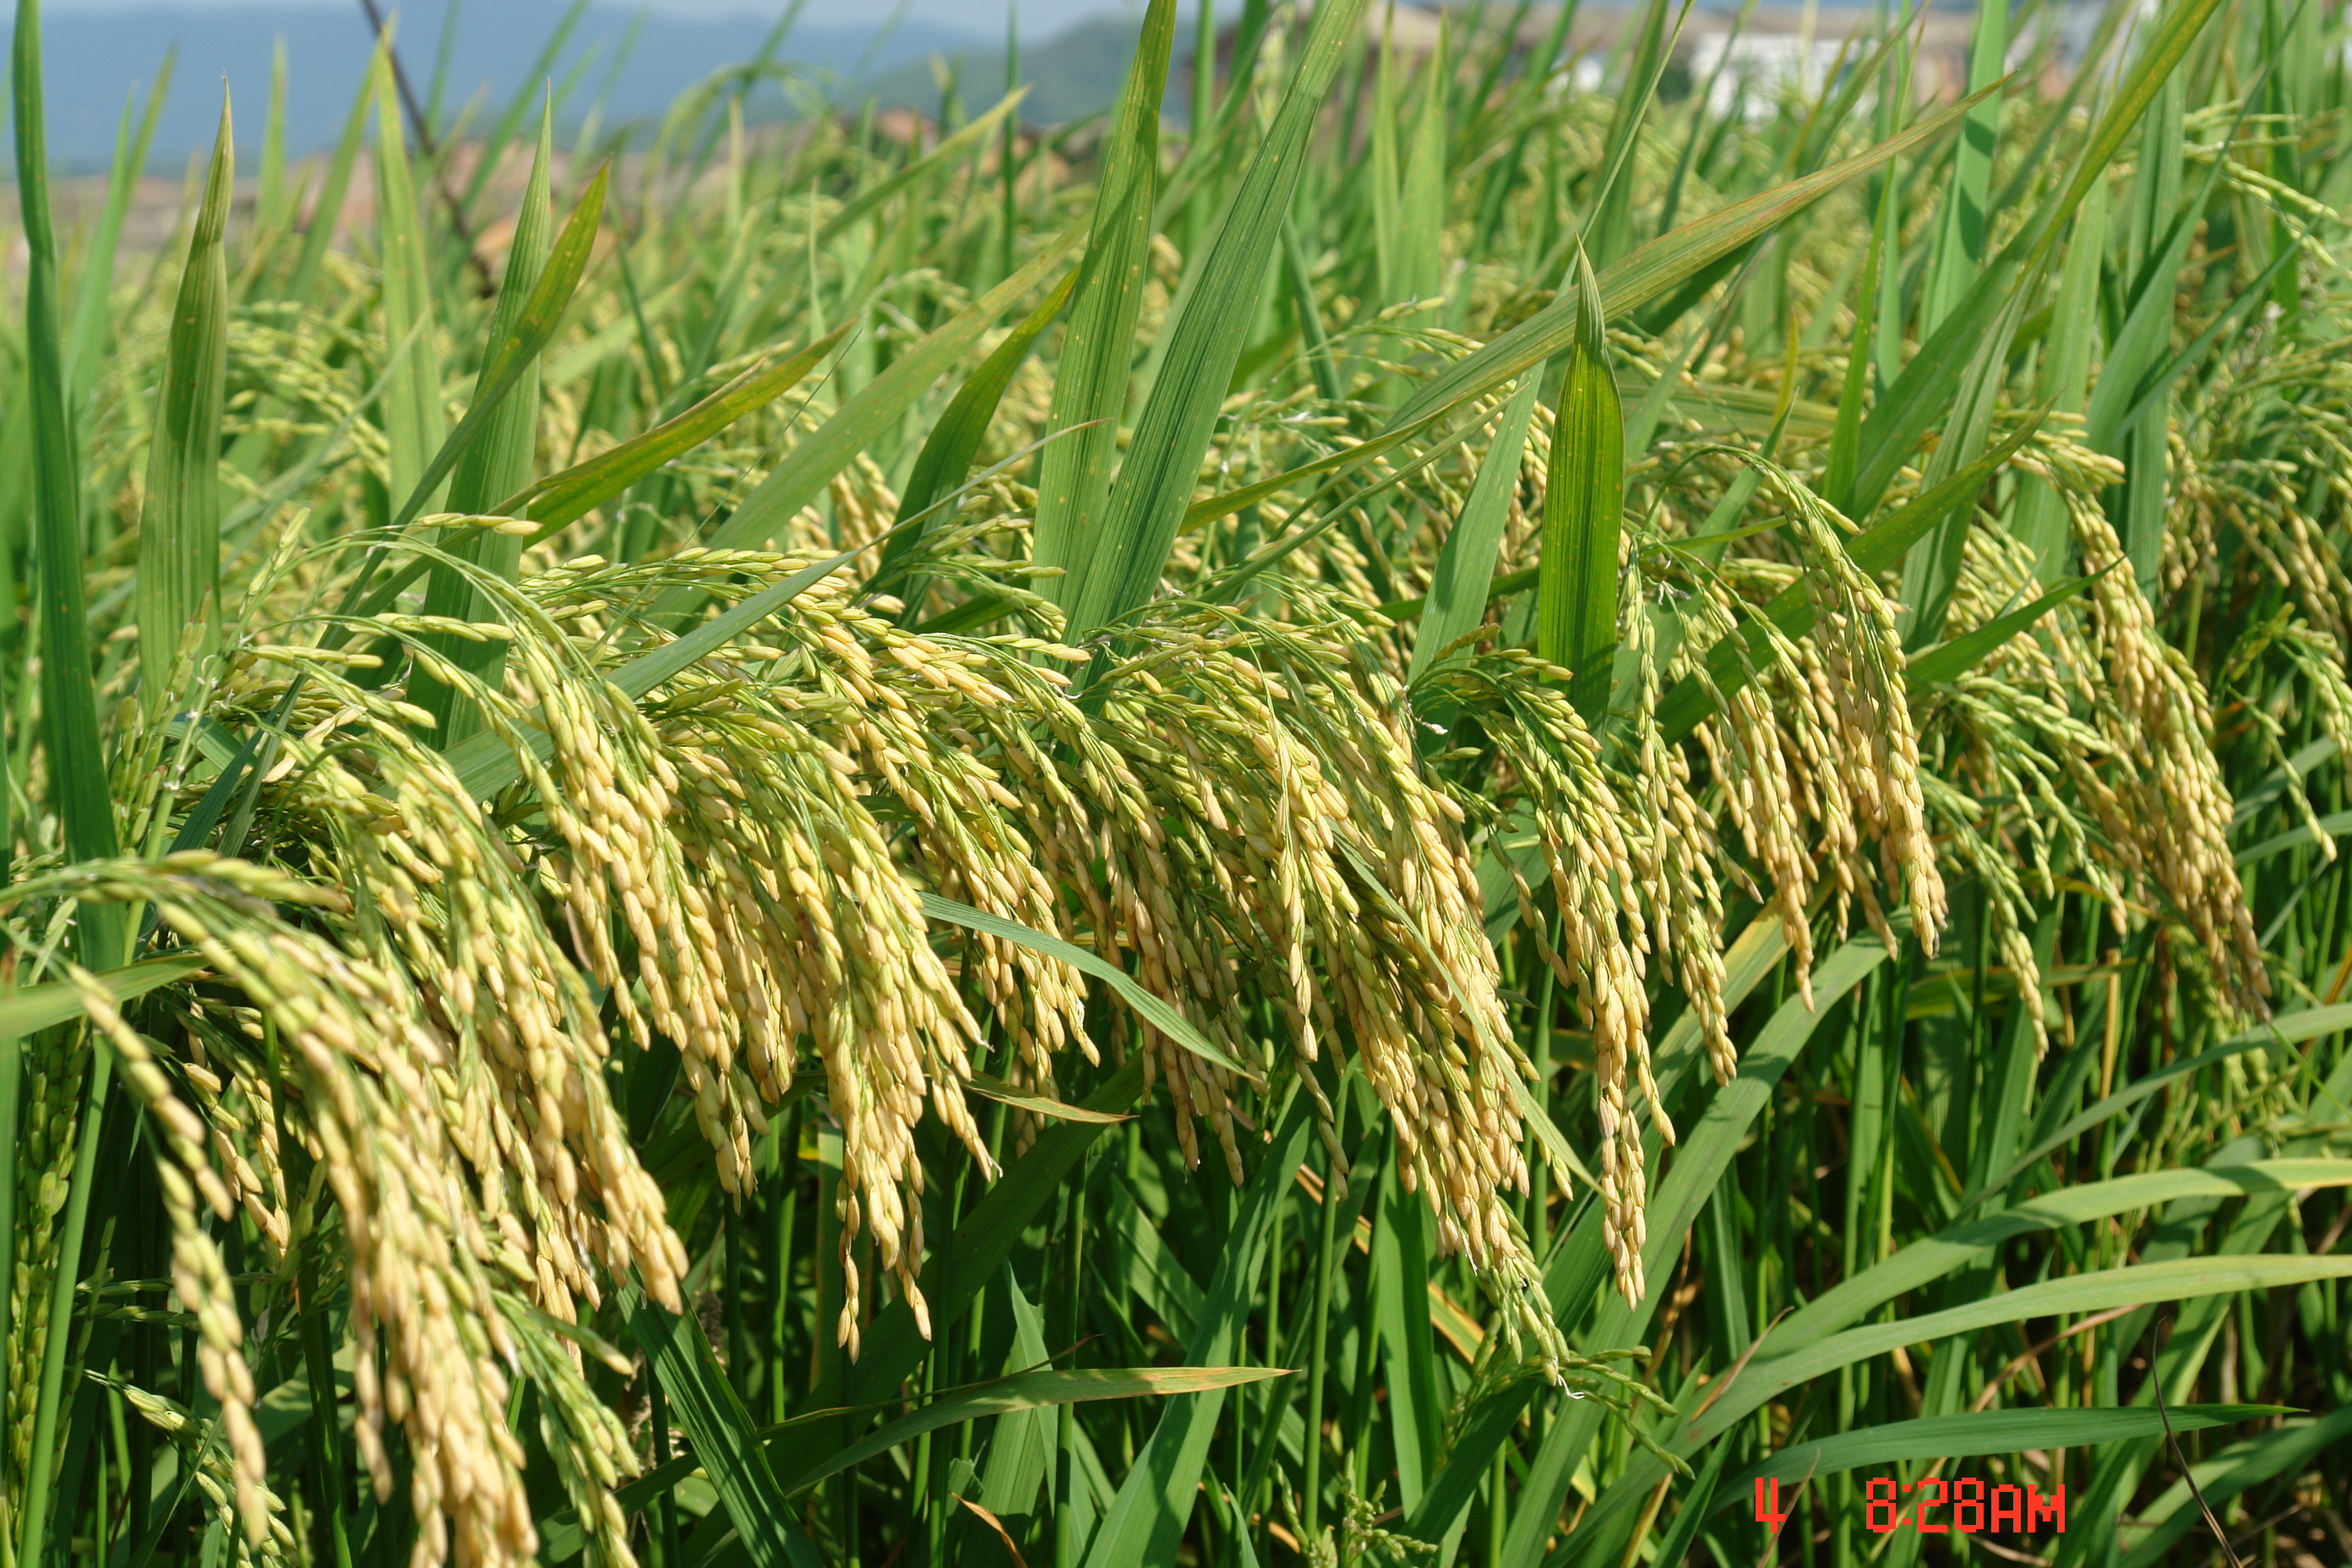
rice, agricultural, paddy, fields, plant, grass, paddy field, agriculture, crop, malt, triticale, grass family, cash crop, flowering plant, food grain, field, hordeum, emmer, grain, cereal germ, sweet grass, barley, terrestrial plant, rye, Khorasan wheat, teff, einkorn wheat, Elymus repens, plantation, cereal, fodder, wheat, poales